Ķemeri

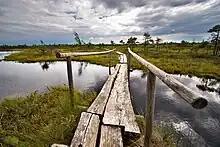
Big Kemeri swamp national park.

is a part of Jūrmala in Latvia, 44 km from Riga. From 1928 to 1959, Ķemeri was a separate town, famous for healing mud baths and luxurious hotels. Approximately 2,200 inhabitants live there, while the main hotel is under reconstruction.